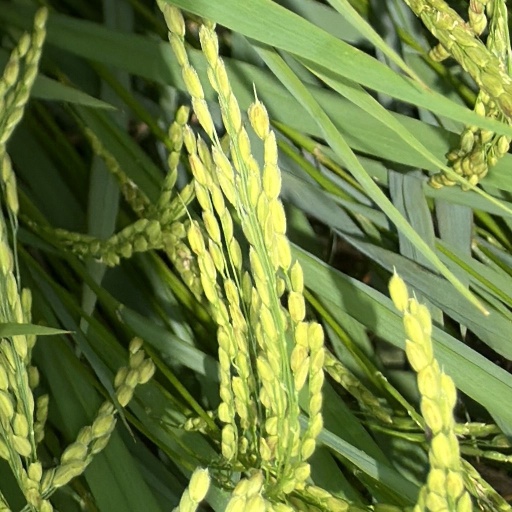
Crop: rice